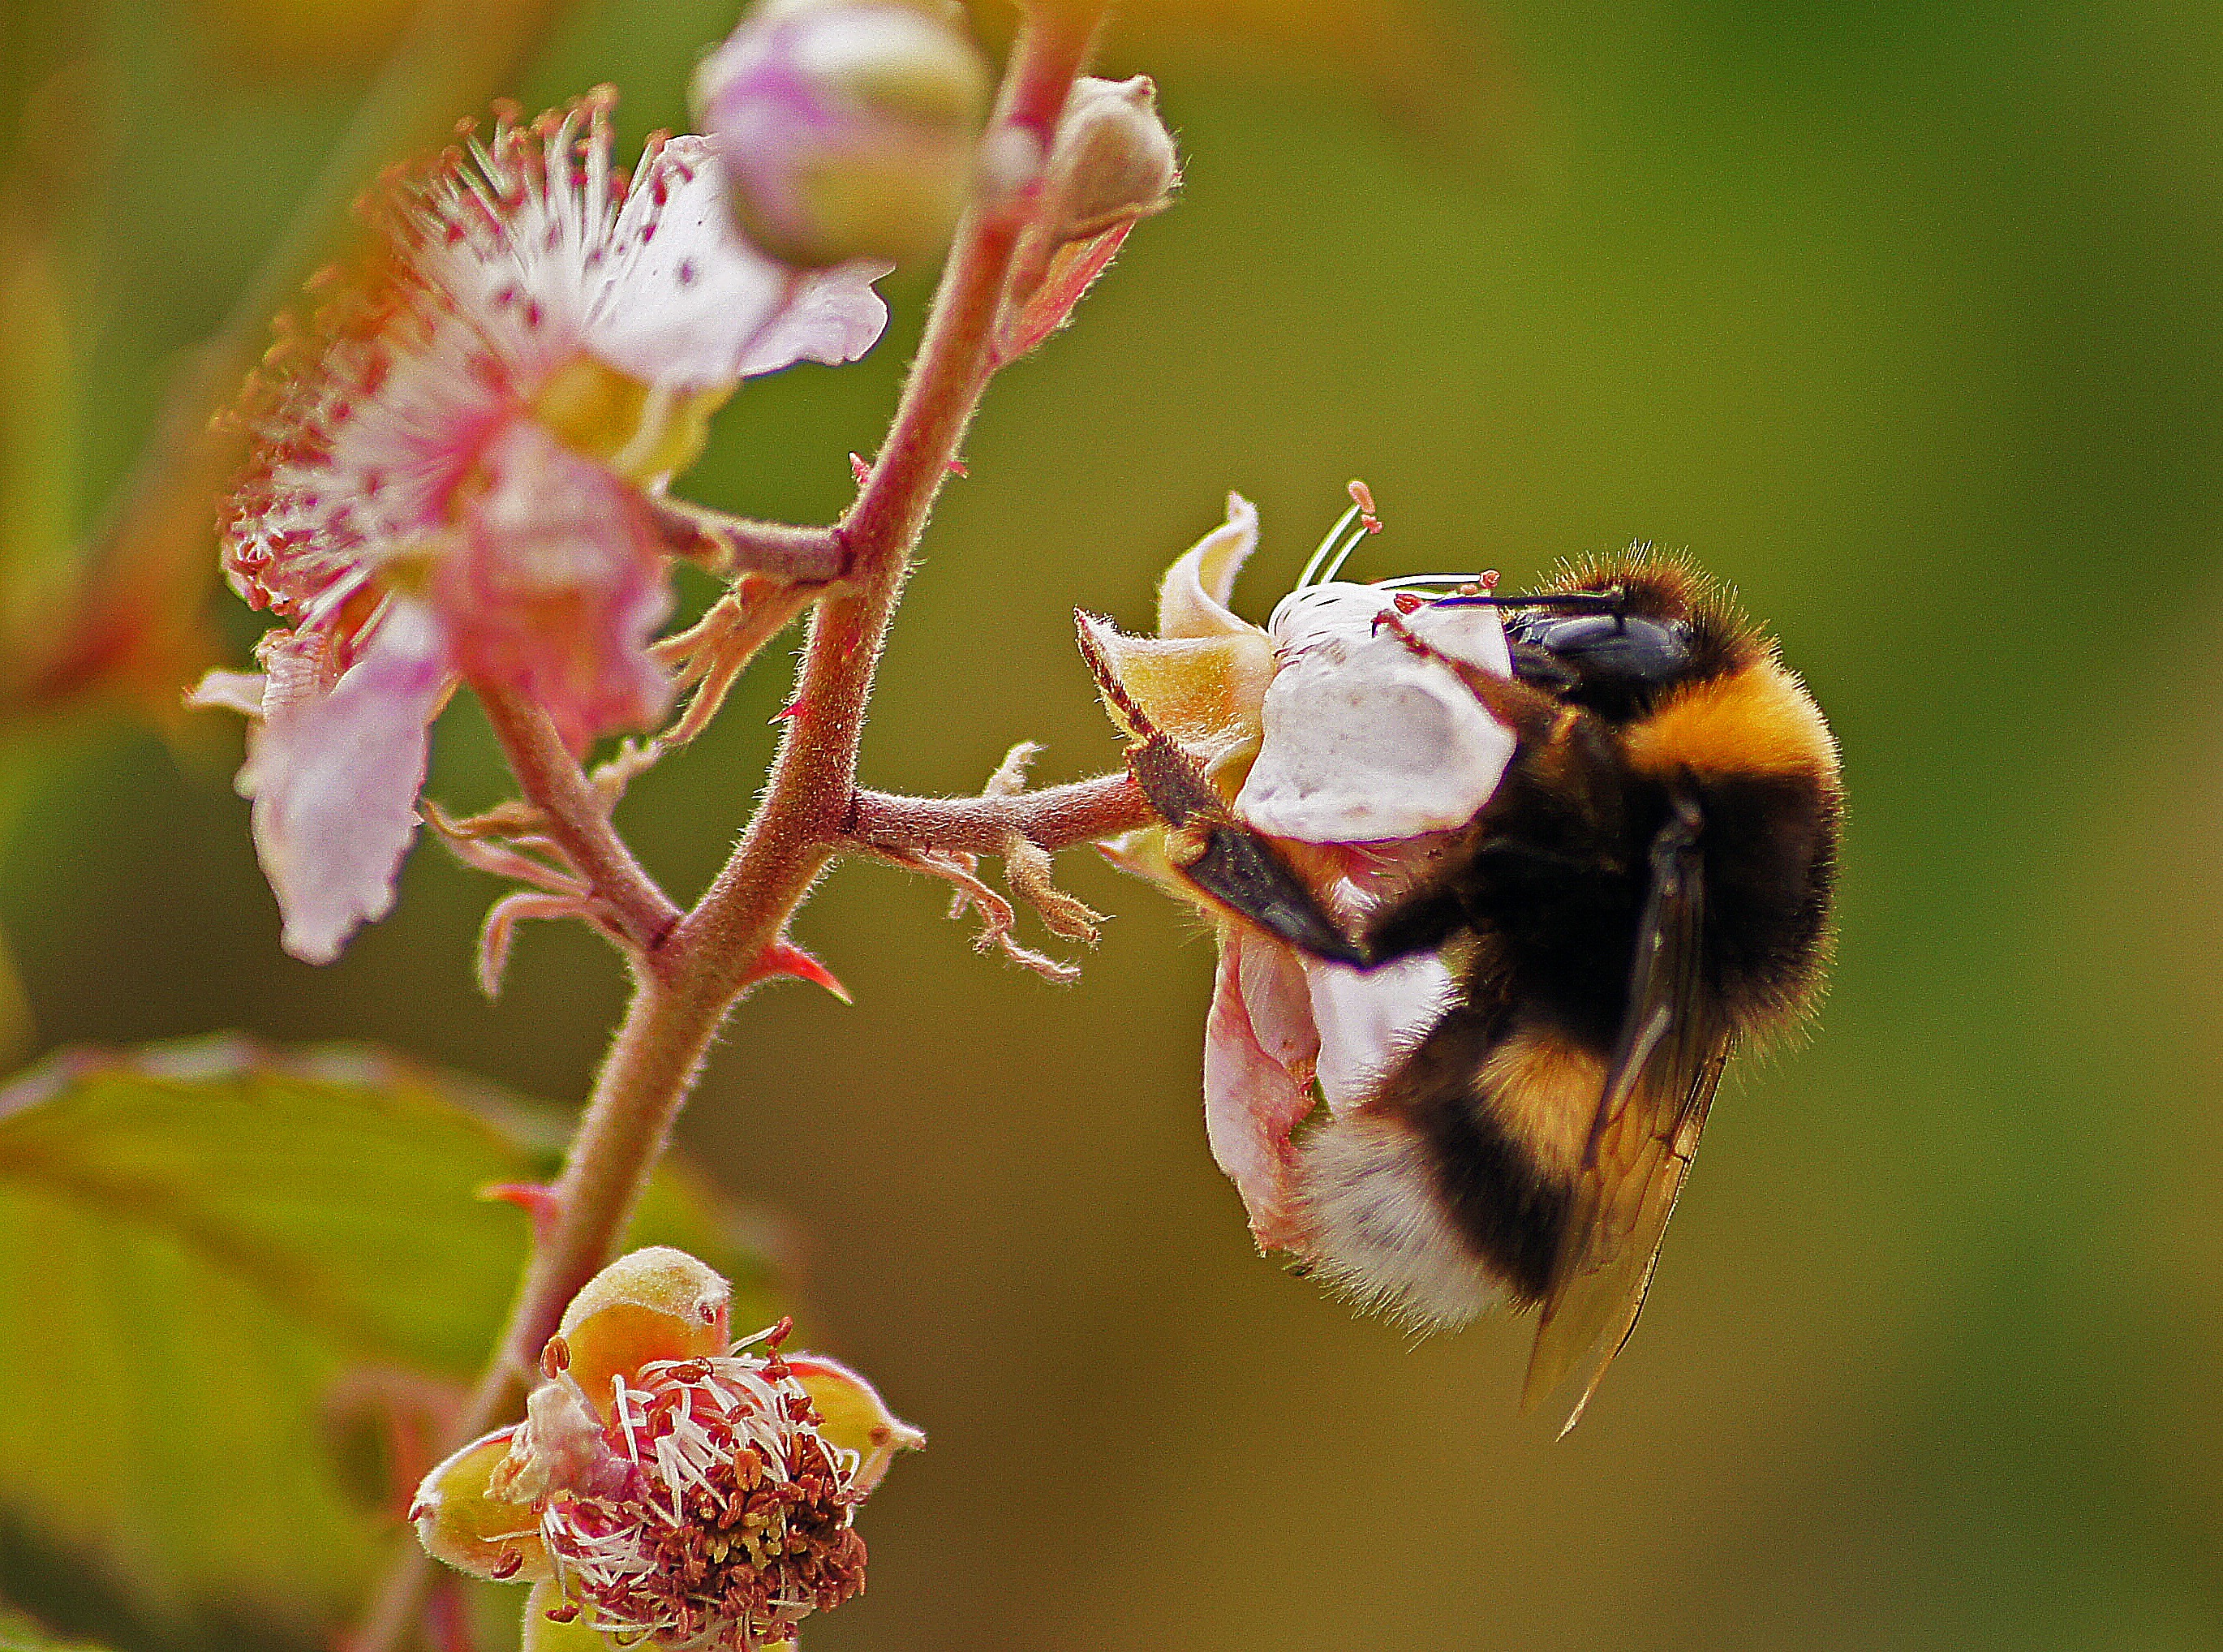
nature, branch, blossom, plant, photography, flower, pollen, insect, macro, botany, flora, fauna, invertebrate, wildflower, close up, animals, bee, naturaleza, bumblebee, nectar, ggl1, animales, sonya55, macro photography, honey bee, pollinator, membrane winged insect